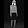
Label: Pullover